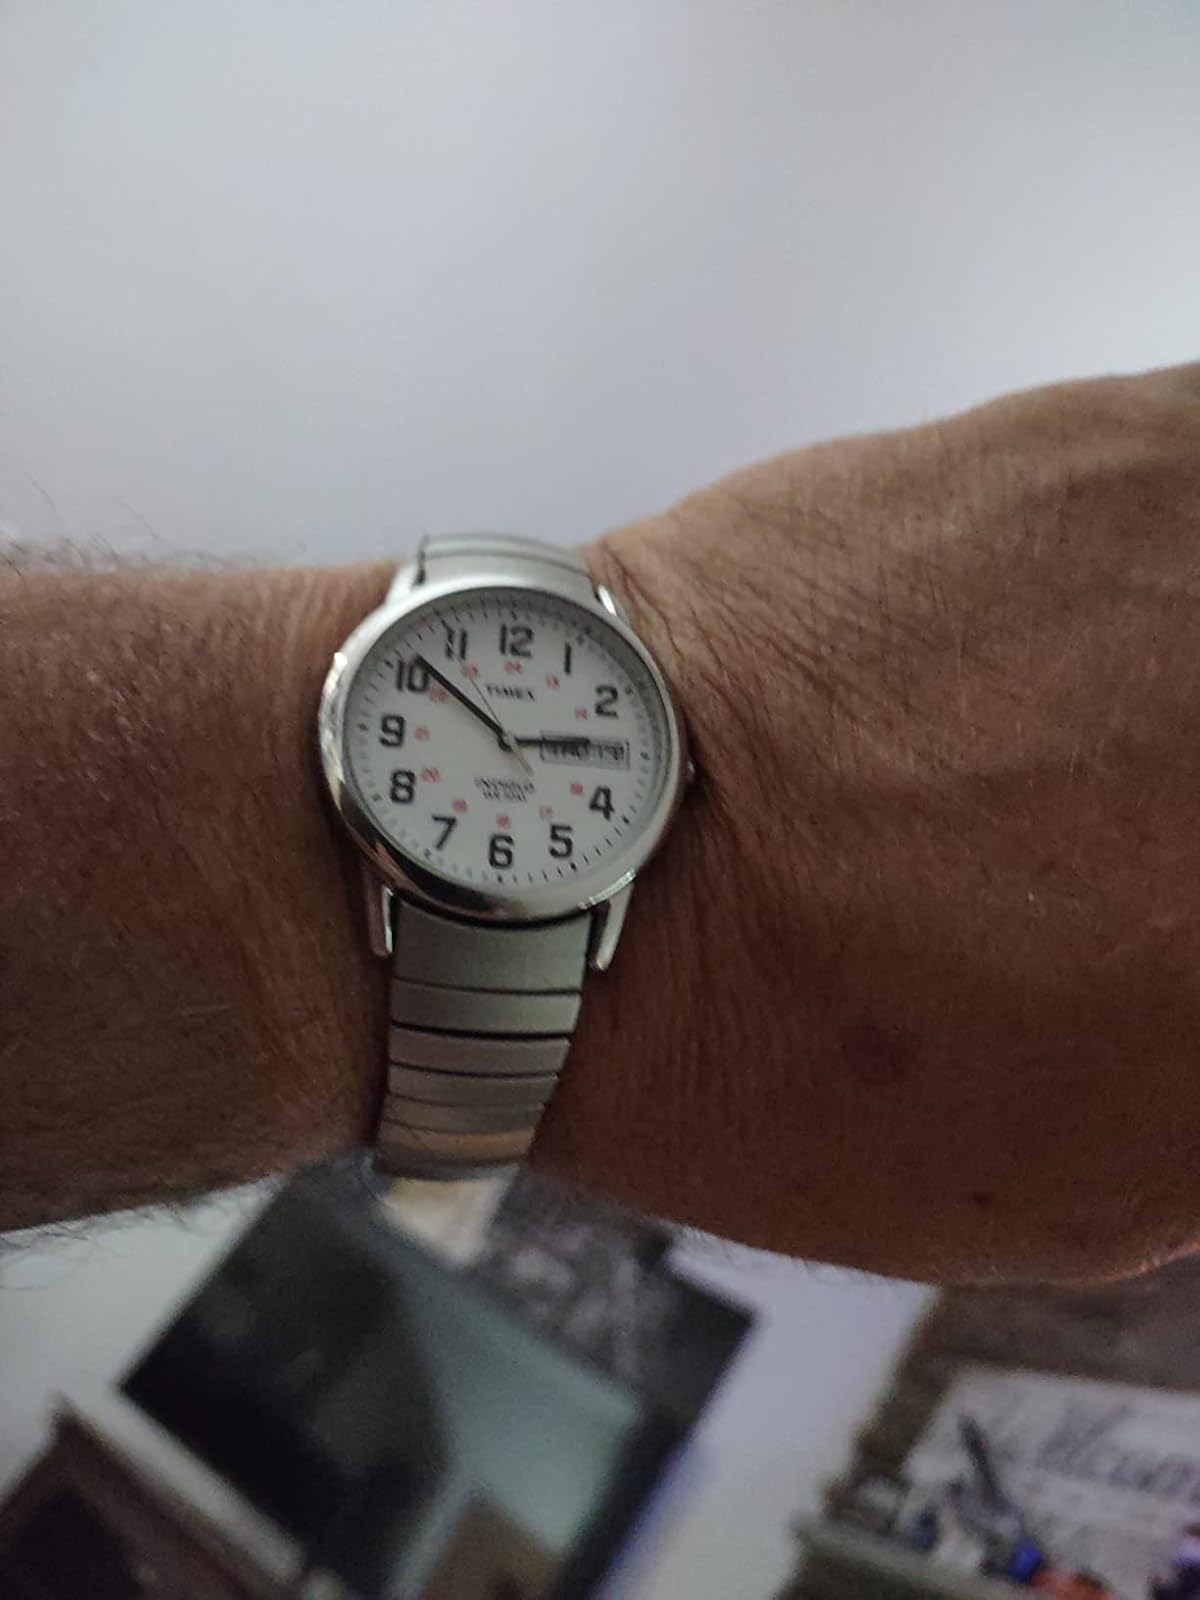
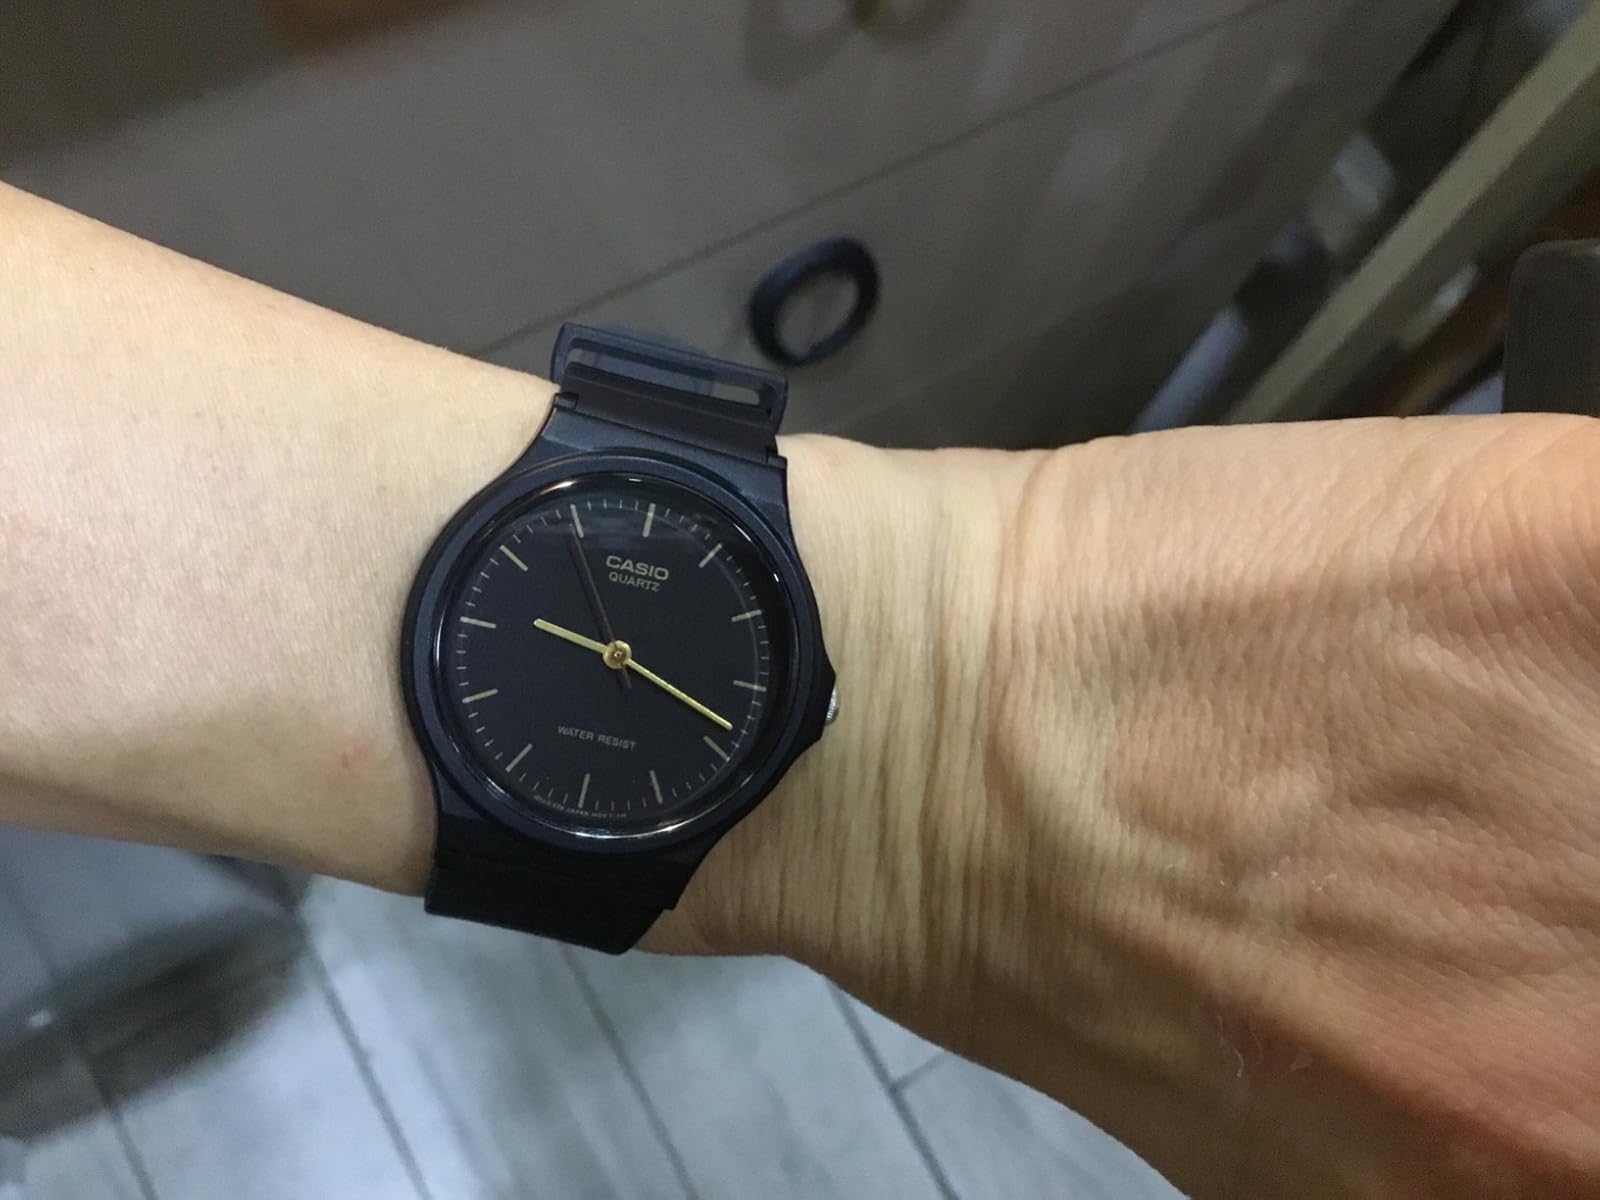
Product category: accessories_watch
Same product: no